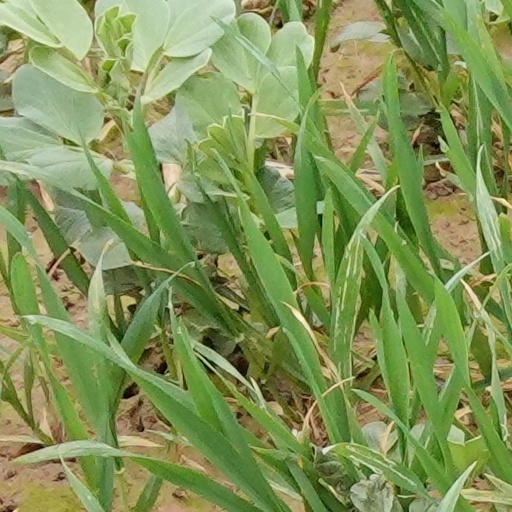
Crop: wheat